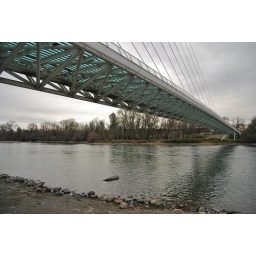
The translucent bridge deck is meant to reduce shade impact to spawning fish in the Sacramento River. Redding, CA